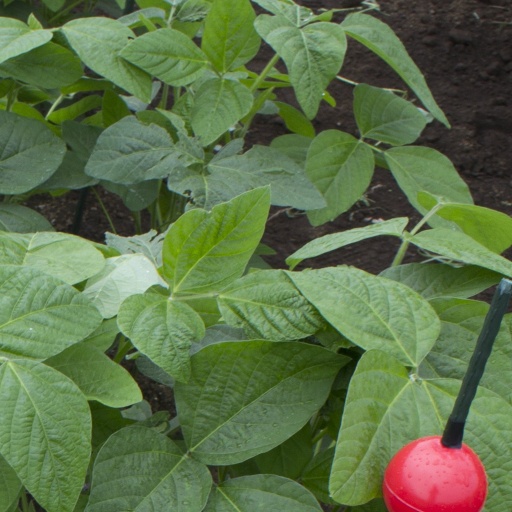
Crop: soybean